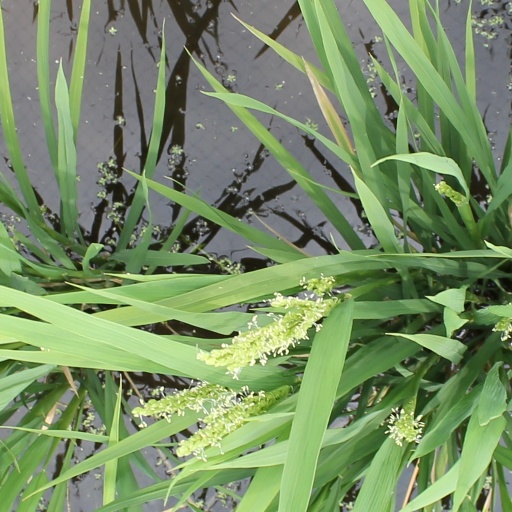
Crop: rice